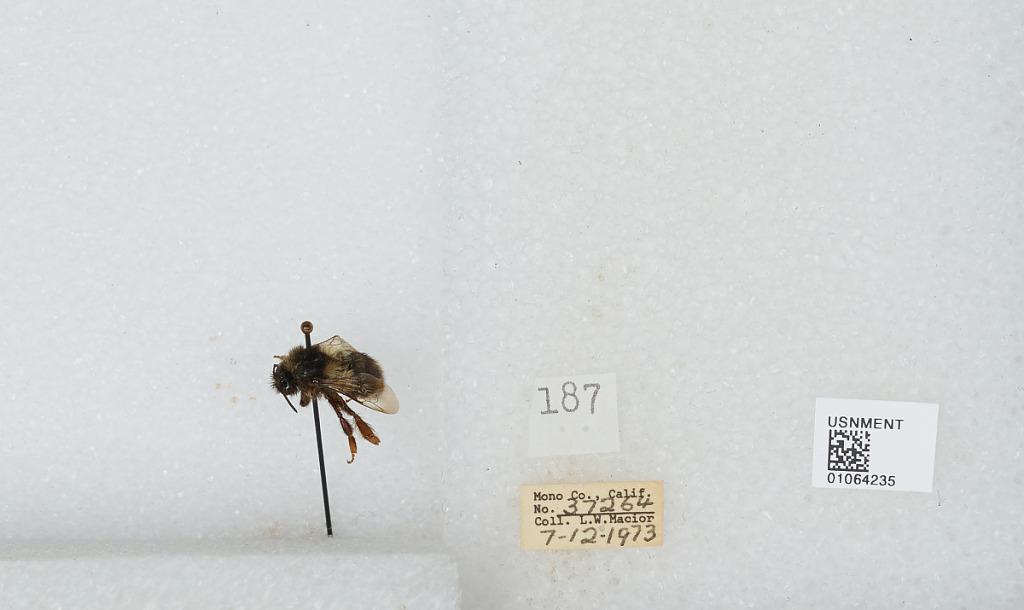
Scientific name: Bombus bifarius nearcticus
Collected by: L. Macior
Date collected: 1973-7-12
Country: United States
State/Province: California
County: Mono
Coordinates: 37.92, -118.87